WXEL-TV

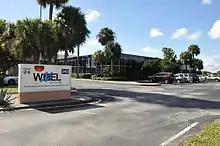
A one-story office building with a WXEL sign outside

Despite not being owned by the school board, WXEL radio and television continued to share the school board's office space in Boynton Beach. In 1985, the stations received a $3.2 million grant from the state of Florida to build a studio and offices somewhere in central Palm Beach County. The city of Boynton Beach deeded South Florida Public Telecommunications land elsewhere along Congress Avenue in 1986; Protests from nearby homeowners over a microwave tower at the site led to delays; ground was broken in May 1988, but during the process, the original general contractor and the insurance company associated with the work both defaulted, the latter resulting in a month-long halt to construction. The stations finally moved to the building in February 1990.